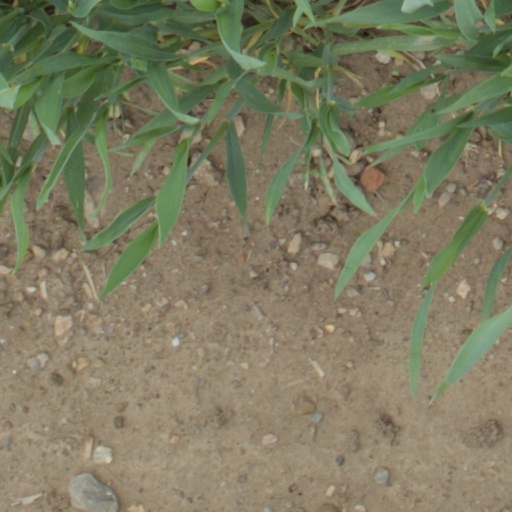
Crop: wheat